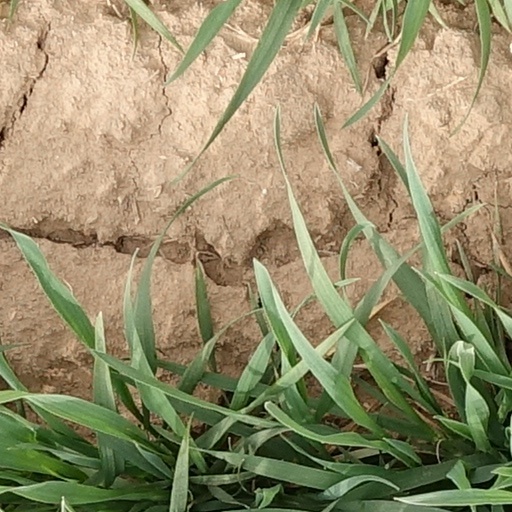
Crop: wheat